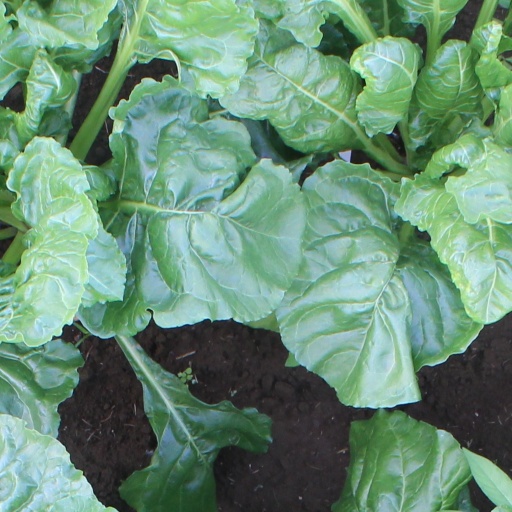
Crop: sugar beet